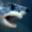
Label: shark